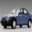
Label: automobile